Anointing of Jesus

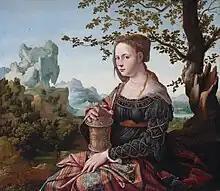
Mary Magdalene is traditionally depicted with a vessel of ointment, in reference to the Anointing of Jesus.

The anointings of Jesus’s head or feet are events recorded in the four gospels. The account in Matthew 26, Mark 14, takes place on Holy Wednesday, while the account in John 12 takes place 6 days before Passover in Bethany, a village in Judaea on the southeastern slope of the Mount of Olives, where Lazarus lived. In Matthew and Mark, he is anointed by an unnamed woman. In John, the woman is identified as Mary of Bethany, the sister of Martha and Lazarus of Bethany. The event in Luke features an unnamed sinful woman, and is in the northern region, as Luke 7 indicates Jesus was ministering in the northern regions of Nain and Capernaum. The honorific anointing with perfume is an action frequently mentioned in other literature from the time; however, using long hair to dry Jesus's feet, as in John and Luke, is not recorded elsewhere, and should be regarded as an exceptional gesture. Considerable debate has discussed the identity of the woman, the location, timing, and the message.